Booster pump

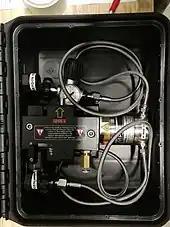
Small air powered portable high pressure breathing gas booster pump

Gas booster pumps are usually piston or plunger type compressors. A single-acting, single-stage booster is the simplest configuration, and comprises a cylinder, designed to withstand the operating pressures, with a piston which is driven back and forth inside the cylinder. The cylinder head is fitted with supply and discharge ports, to which the supply and discharge hoses or pipes are connected, with a non-return valve on each, constraining flow in one direction from supply to discharge. When the booster is inactive, and the piston is stationary, gas will flow from the inlet hose, through the inlet valve into the space between the cylinder head and the piston. If the pressure in the outlet hose is lower, it will then flow out and to whatever the outlet hose is connected to. This flow will stop when the pressure is equalized, taking valve opening pressures into account.